Bhakti Vijnana Goswami

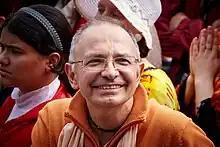
Bhakti Vijnana Goswami, 2011

Bhakti Vijnana Goswami (born as Vadim Tuneev, 30 August 1956, Tashkent, Uzbekistan) is a Gaudiya Vaishnava guru and a leader for the International Society for Krishna Consciousness (ISKCON).